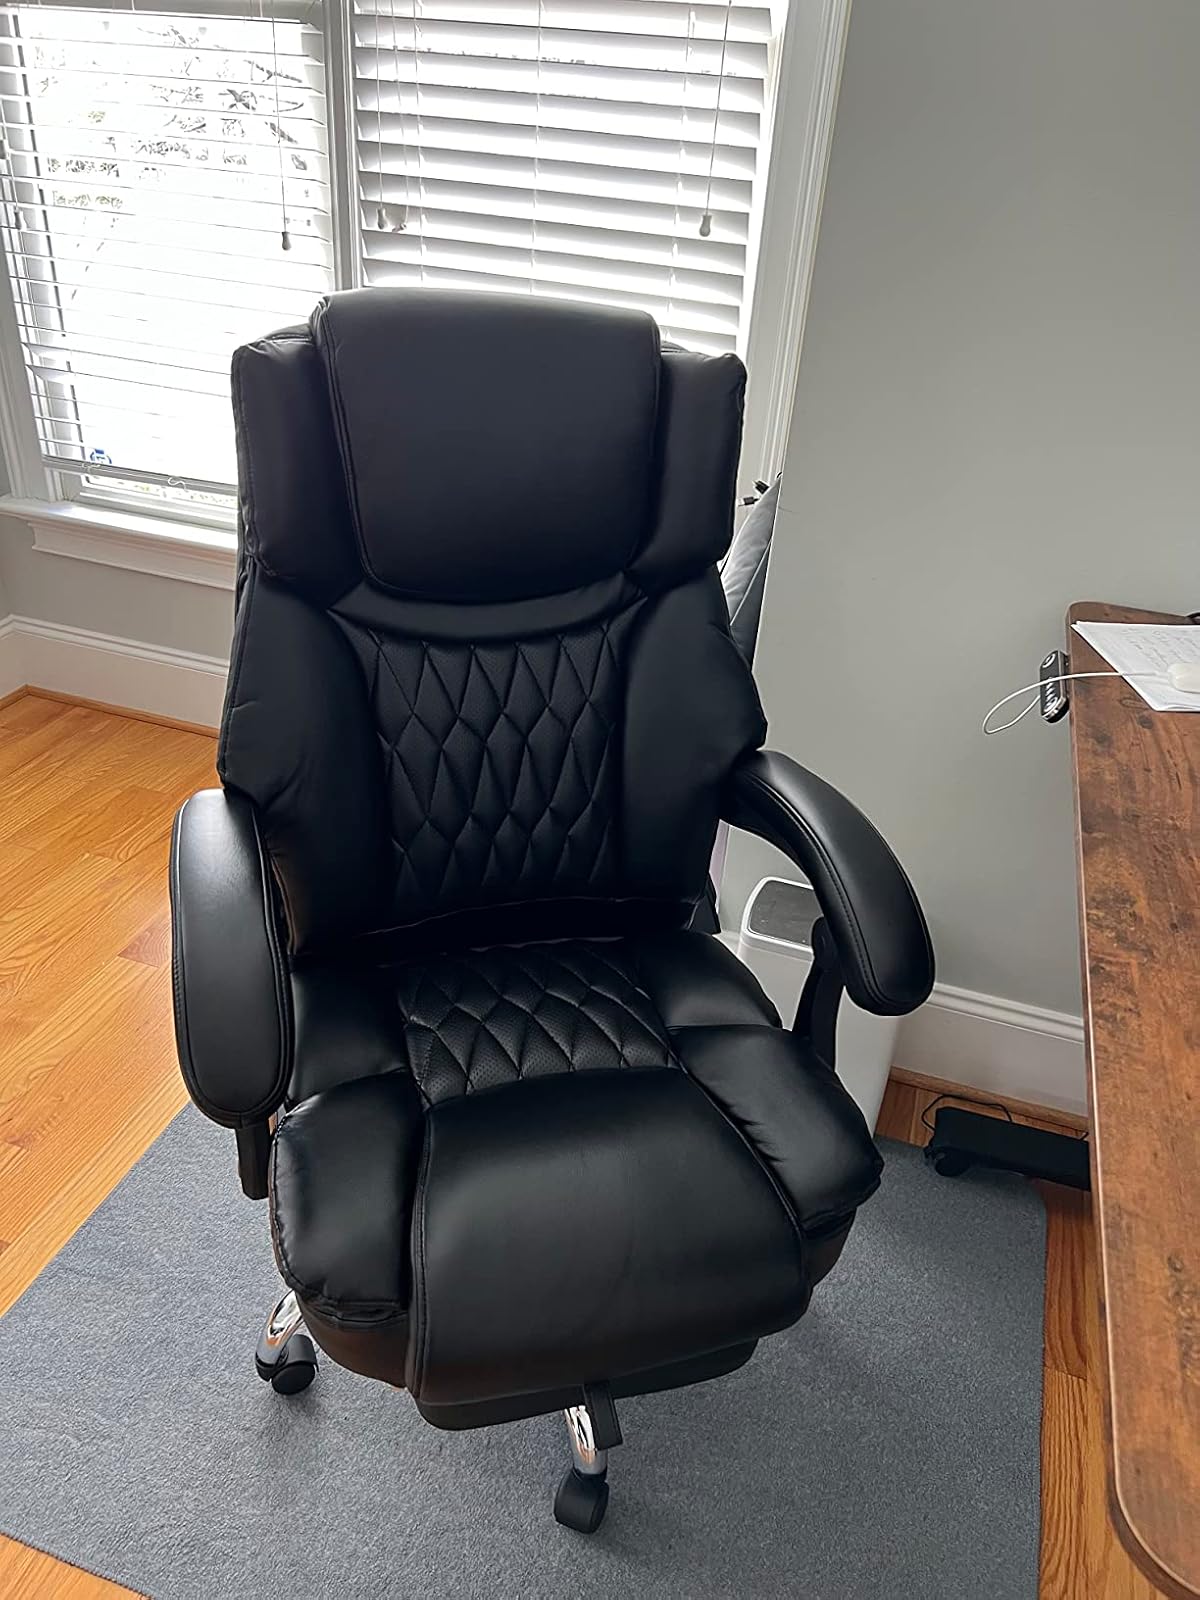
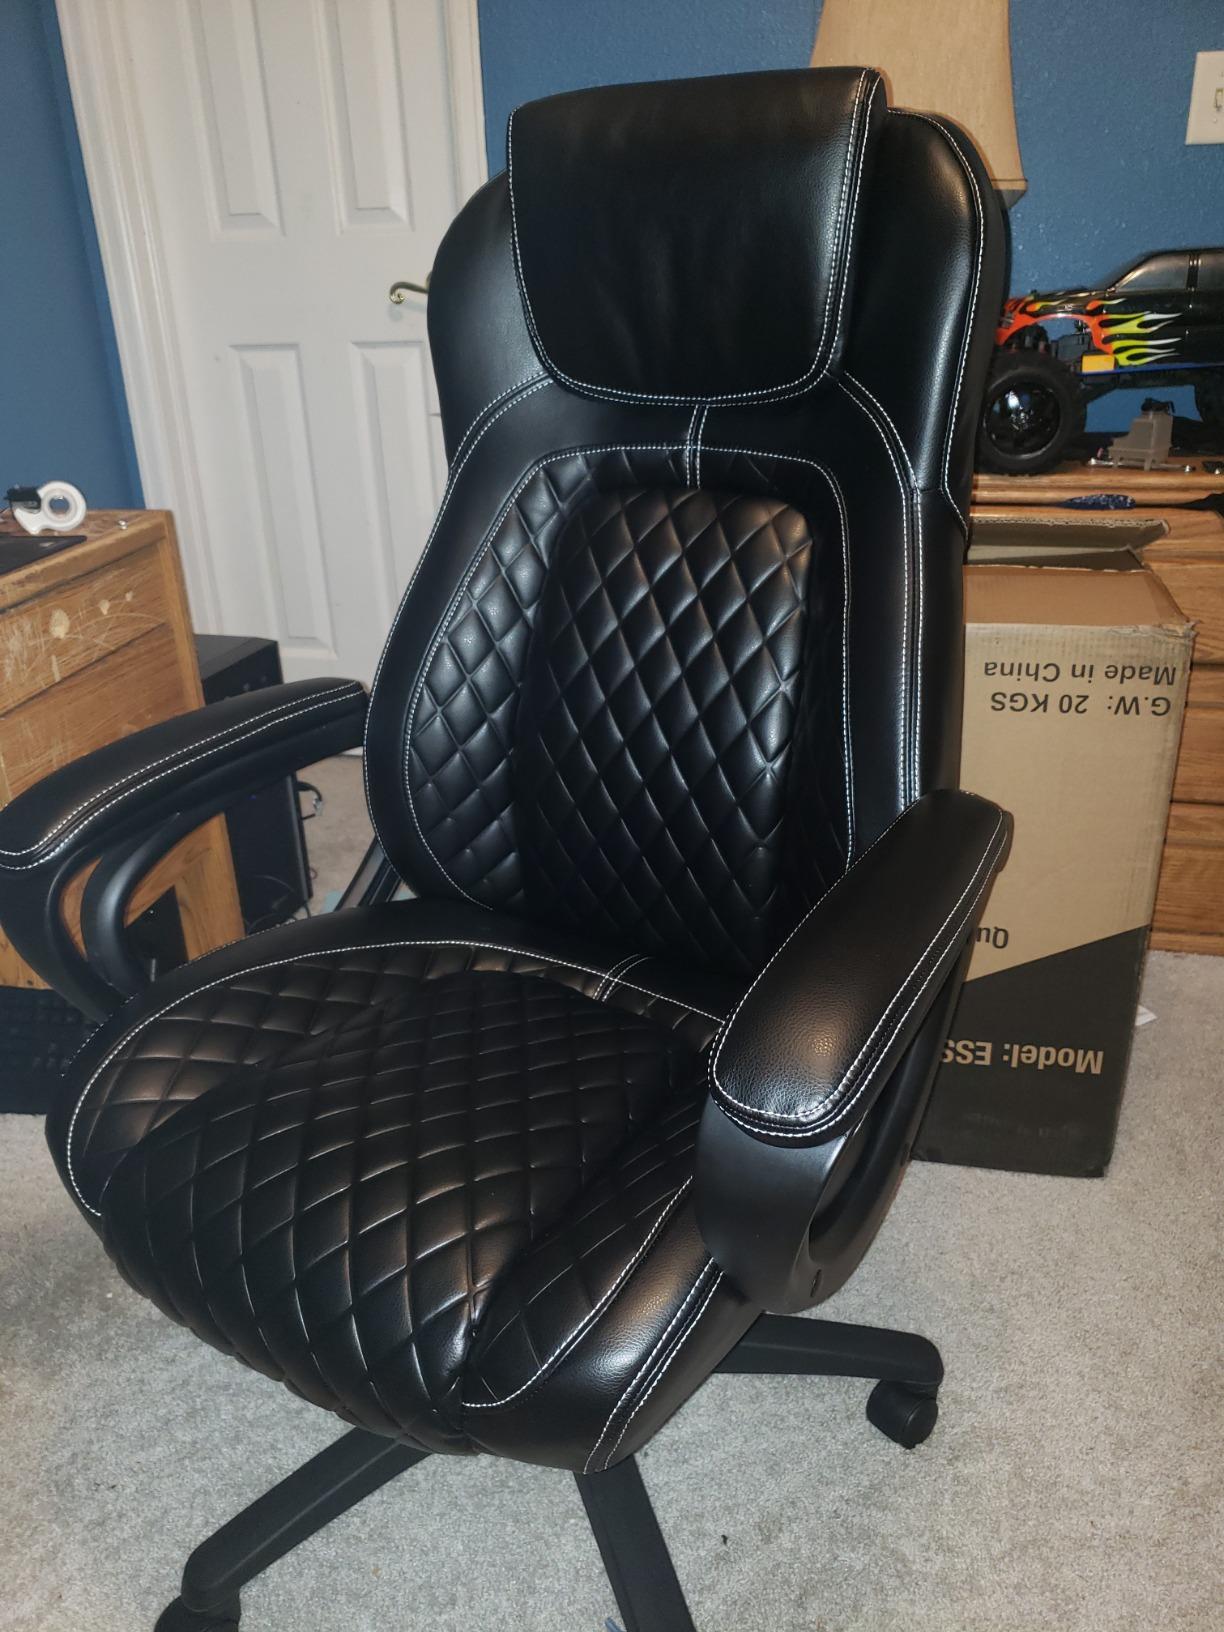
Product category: items_chair
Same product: no